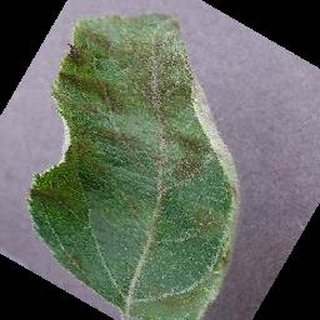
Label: apple_apple_scab